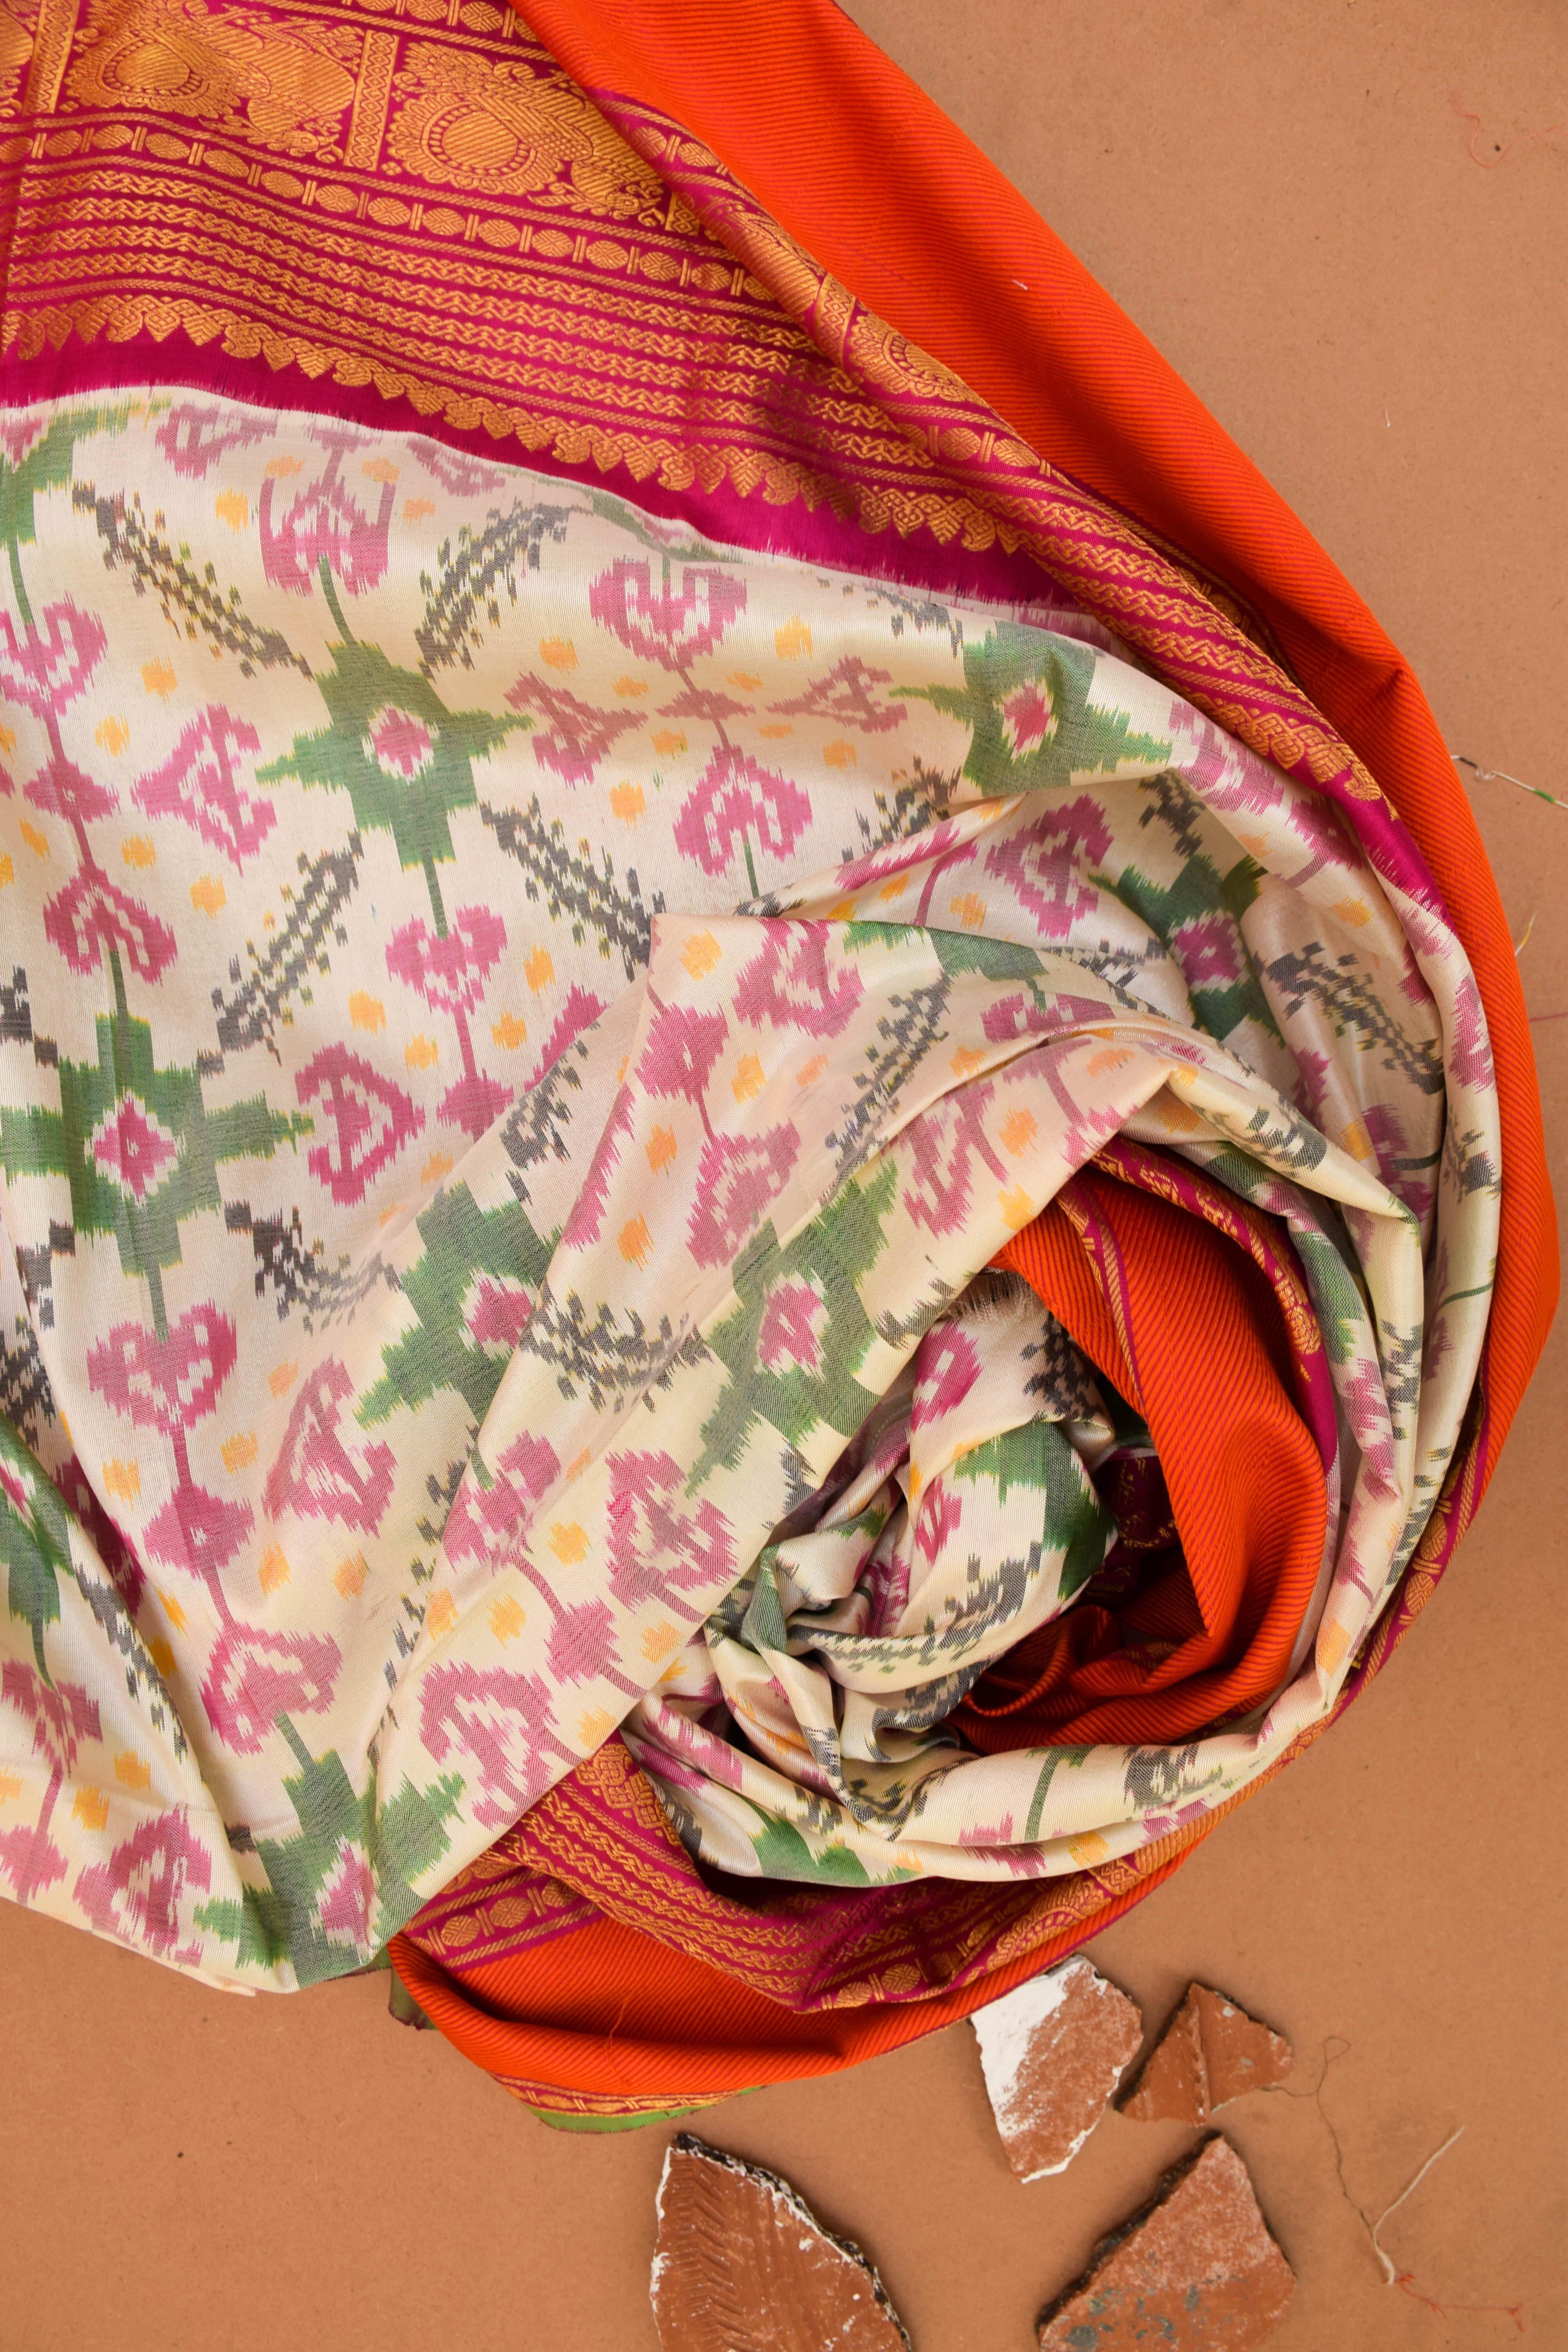
fabrics, wear, wedding, pink, textile, needlework, material, quilting, linens, peach, quilt, pattern